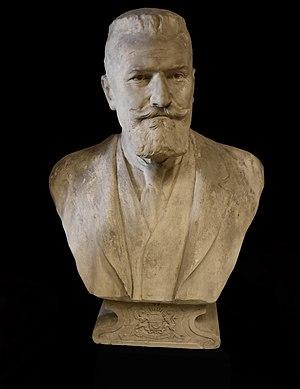
Statue de Léon van Pottelsberghe de la Potterie (1867-1946) - Ancien bourgmestre de Melle - Musée municipal de Melle.Sculpteur